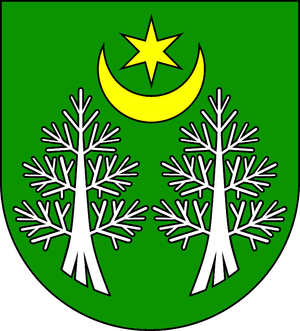
Adamów est une gmina rurale du powiat de Zamość, dans la Voïvodie de Lublin, dans l'est de la Pologne.
Adamów est un village de la gmina d'Adamów, du powiat de Zamość, dans la voïvodie de Lublin, situé dans l'est de la Pologne.